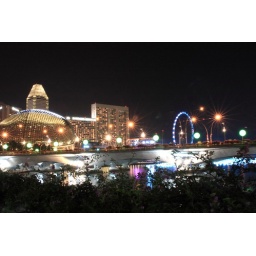
Iconic building in Singapore, the Esplanade theater on the bay and the gigantic observation wheel, Singapore Flyer